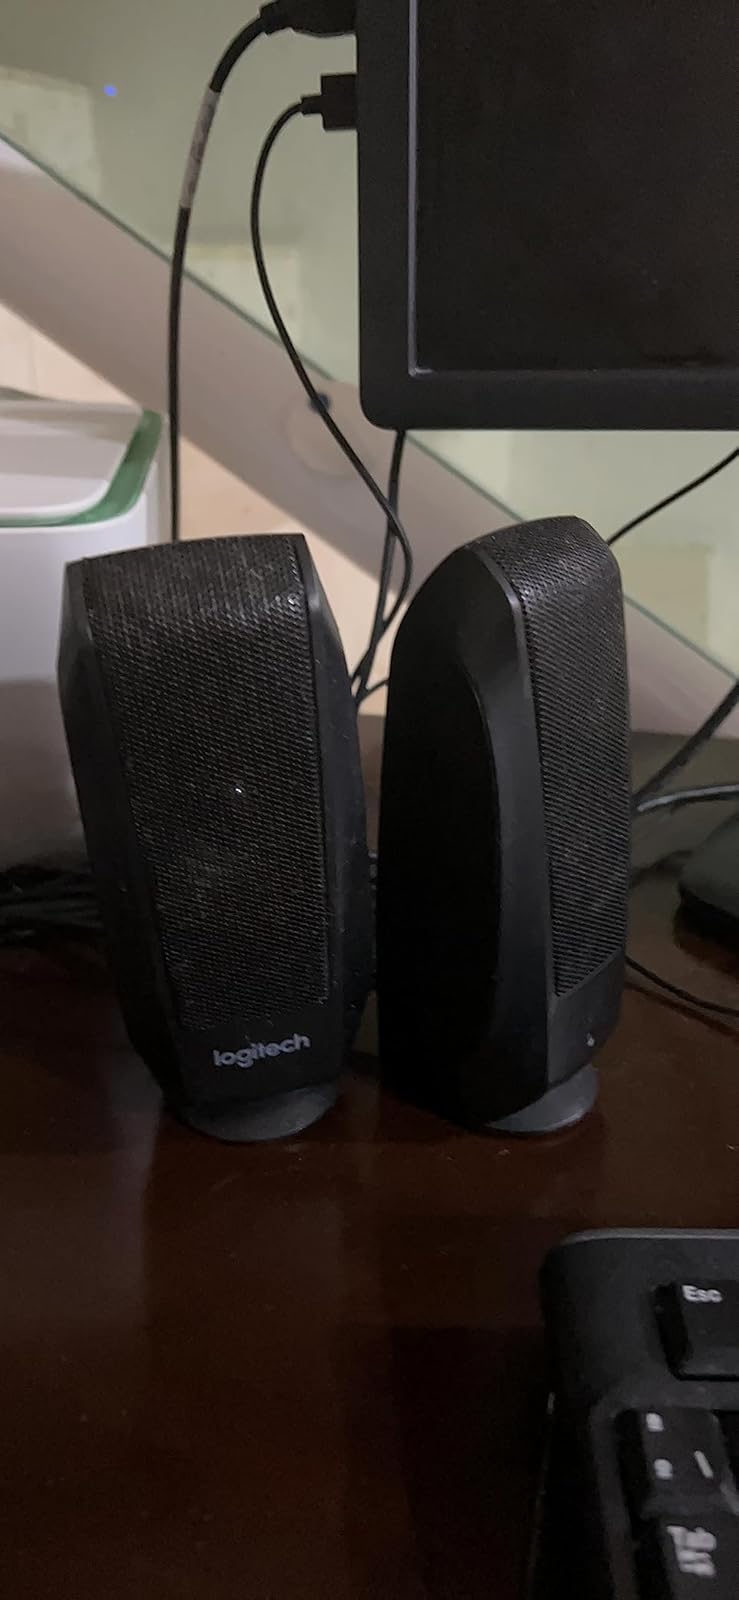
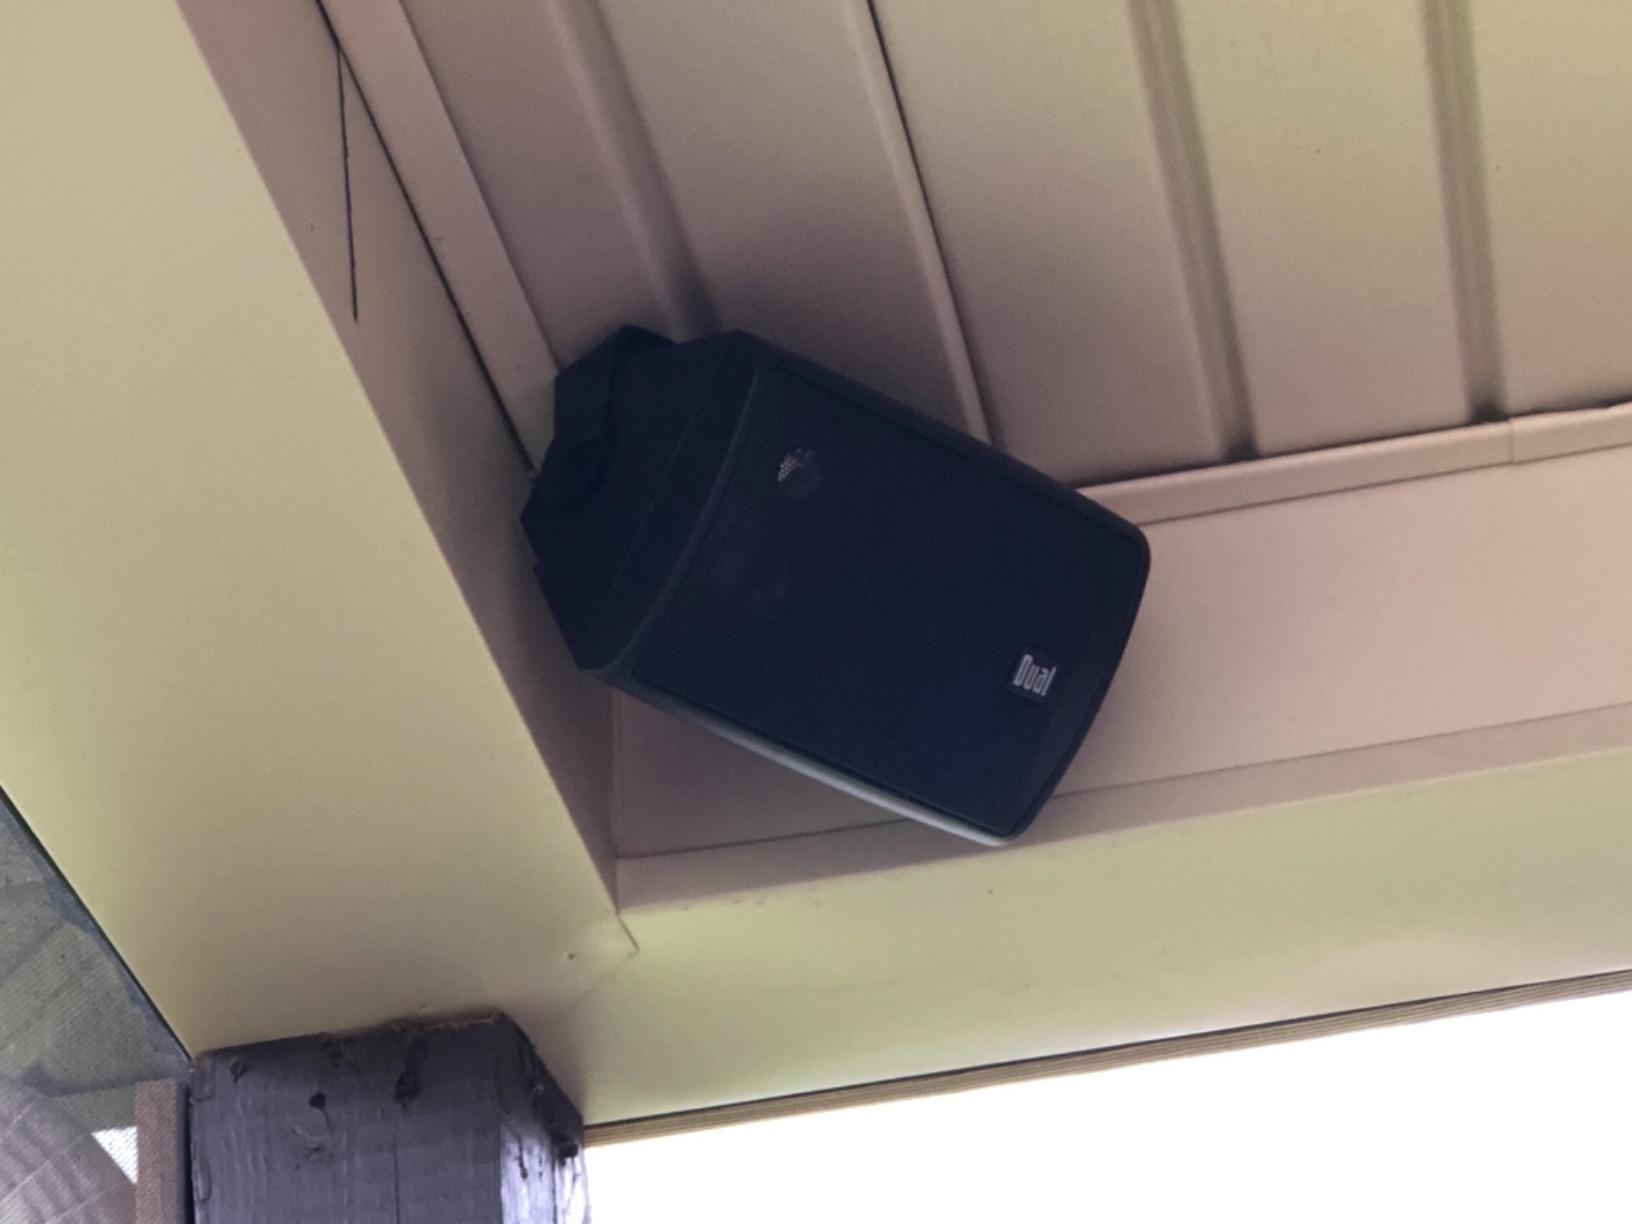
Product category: speaker
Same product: no